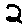
Label: 2